Henriot (caricaturist)

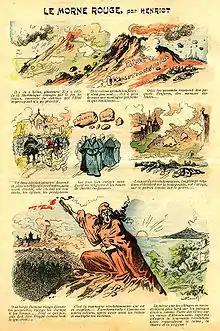
Le Pèlerin, n° 1345, 12 octobre 1902, p. 785« Le morne rouge » (à propos du Bloc des gauches)

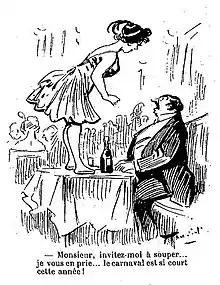
Henriot - Le Journal amusant - 15 février 1913 - 2

Henri Maigrot (1857 Toulouse - 1933 Nesles-la-Vallée) was a French writer, artist and caricaturist. He was known under the pen name of Henriot or Pit. He was the father of the poet Émile Henriot.